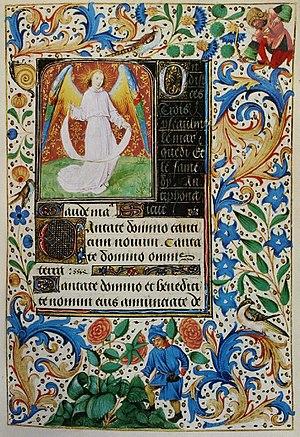
Le psaume 96 est appelé en latin Cantate Domino. Il reprend le thème classique de la grandeur de l’Éternel. Ce thème est abordé dans d'autres psaumes, dans le livre des Chroniques et dans le livre d'Isaïe. Cette grandeur de Dieu est opposée aux idoles auxquelles parfois les hommes rendent un culte, et c'est dans ce sens que saint Paul reprend ce psaume dans l'Épître aux Corinthiens.